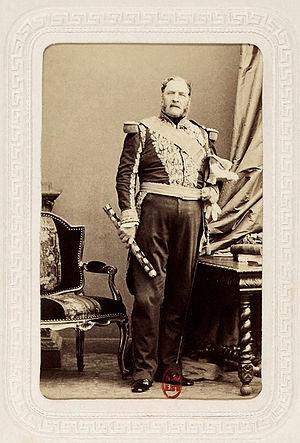
Bernard Pierre Magnan, (1791-1865), Maréchal de France.
Les dirigeants du Grand Orient de France portent, selon les époques ou durant certaines périodes de vacances, des titres différents comme : « grand maître, grand vénérable, grand conservateur, grand maître adjoint, président du Conseil de l'Ordre ».
Le Grand Orient de France est la plus ancienne obédience maçonnique française et la plus importante d'Europe continentale. Il est né en 1773 d'une profonde transformation de la première Grande Loge de France. Ce renouvellement débouche sur des traits spécifiques qu'il imprime à la maçonnerie française, rendant celle-ci singulière, notamment au vu des autres maçonneries européennes. En 2014, la majorité de ces différences perdurent encore en son sein.